Madison, Wisconsin

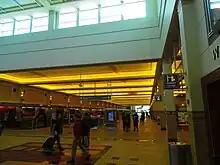
Terminal at Dane County Regional Airport

The Memorial Union is a central gathering place on Lake Mendota. Memorial Union Terrace is home to uniquely designed "terrace chairs" with a sunburst design that have become a symbol of the city. The Memorial Union hosts concerts, plays, and comedy and is home to multiple restaurants and ice cream shops serving both the University of Wisconsin–Madison campus and the greater city.